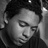
Emotion: sad